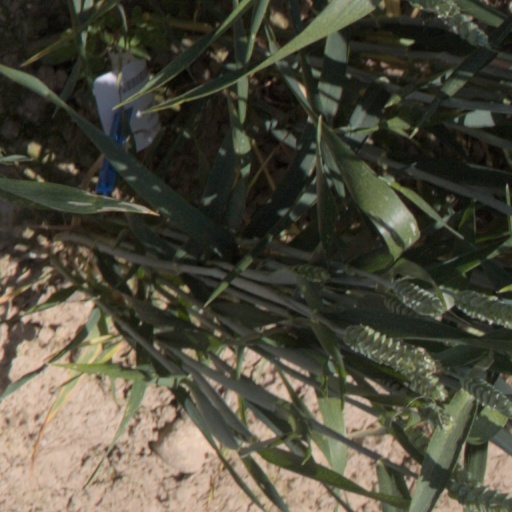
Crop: wheat